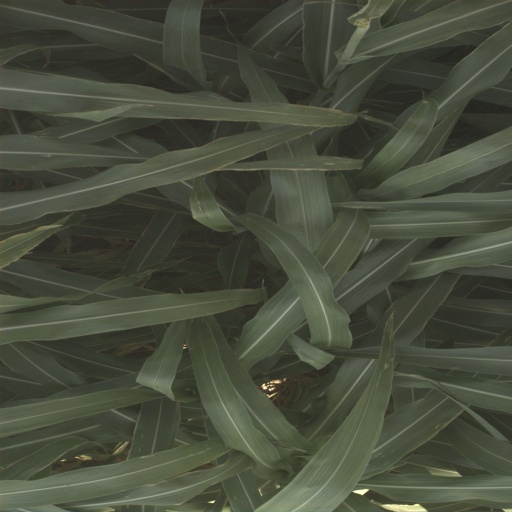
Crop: sorghum